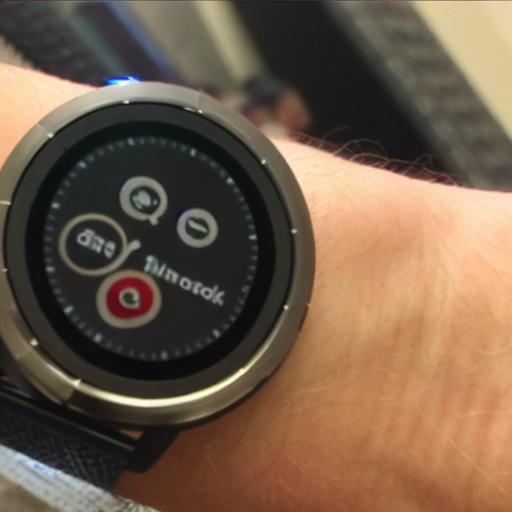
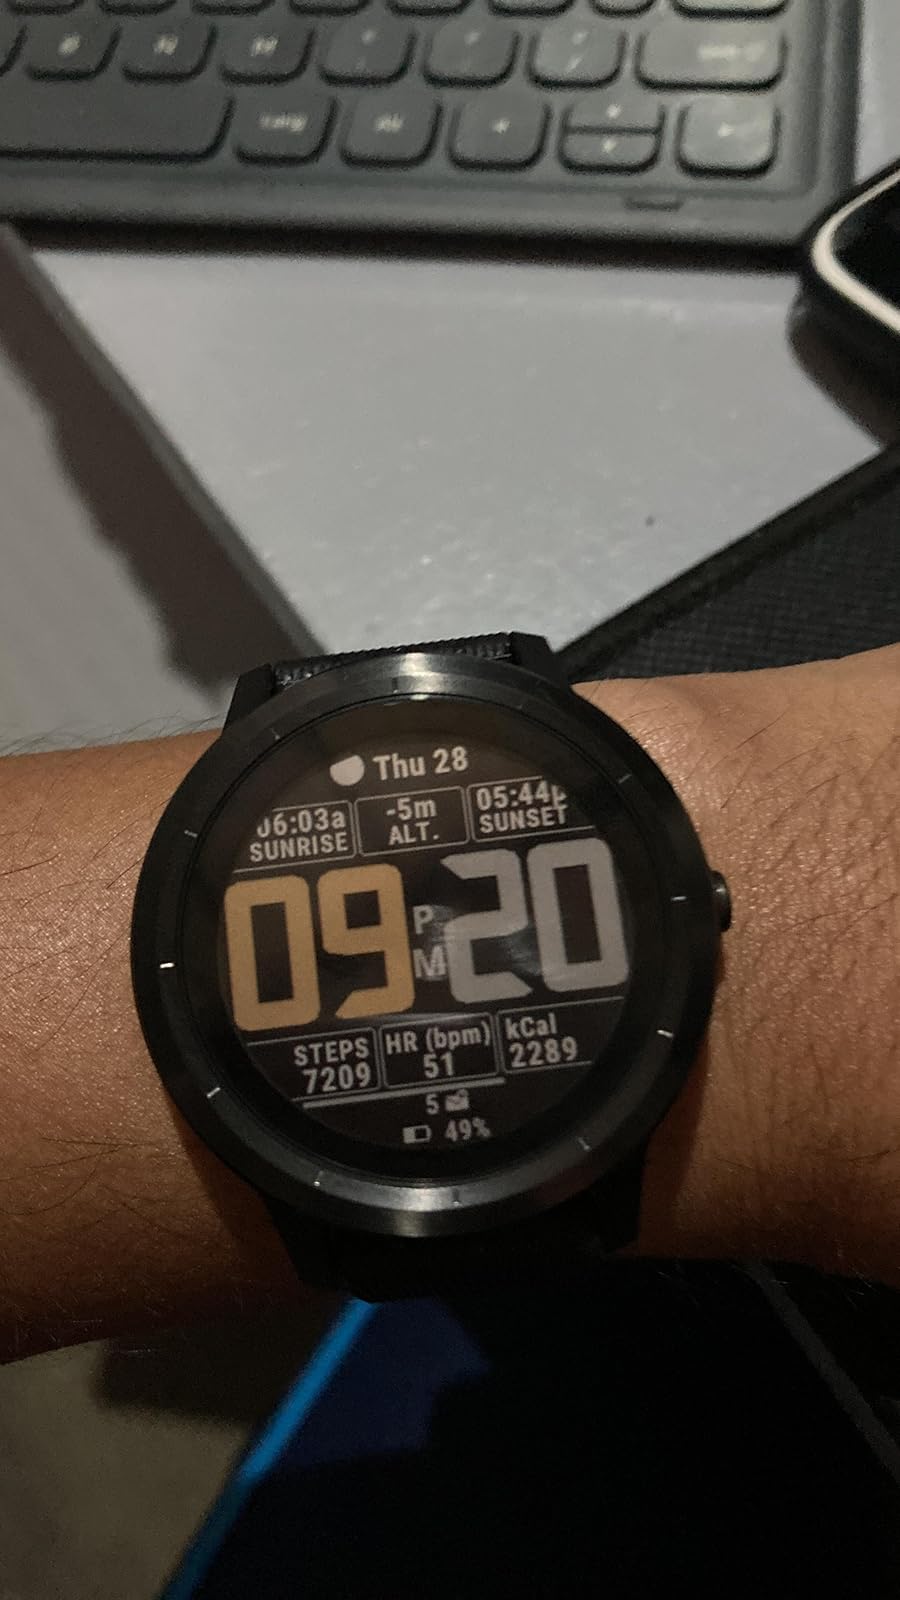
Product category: smartwatch
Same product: no